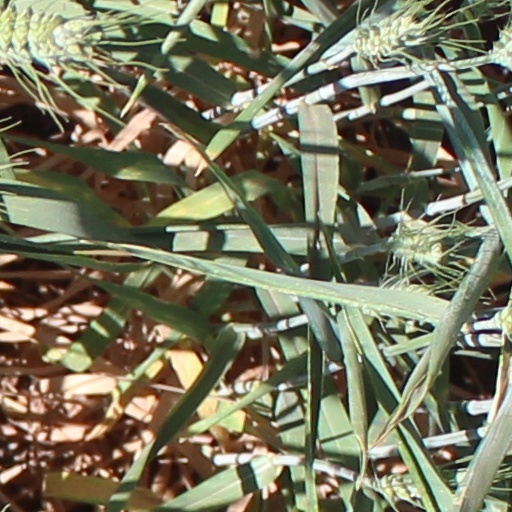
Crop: wheat